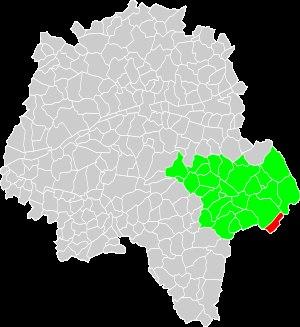
Villedômain est une commune française du département d'Indre-et-Loire, en région Centre-Val de Loire. Limitrophe du département de l'Indre, elle est la première commune traversée par l'Indrois à son entrée dans le département d'Indre-et-Loire.